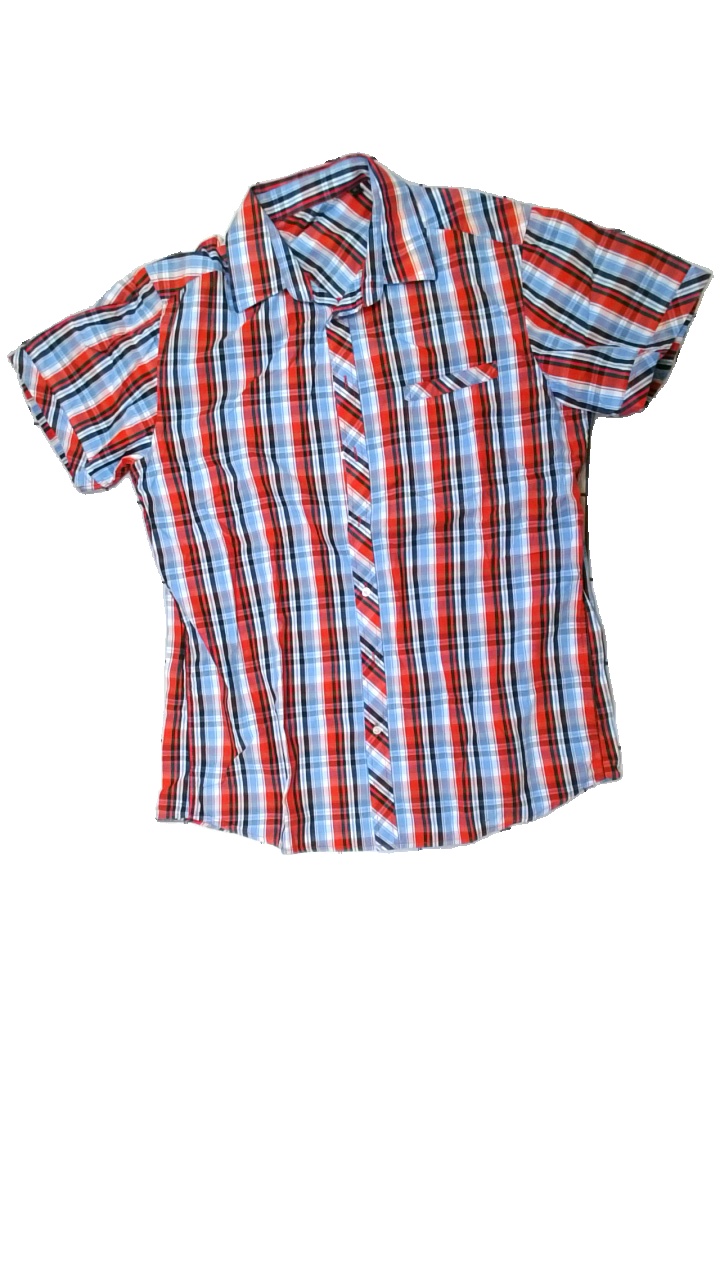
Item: Shirt (Men)
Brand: Missing
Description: Checkered shortsleeve shirt
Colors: Blue, Red, White, Multicolor
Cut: Regular
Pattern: Checkered print
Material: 100% Cotton
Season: All
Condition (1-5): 5
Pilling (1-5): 5
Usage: Reuse
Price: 50-100